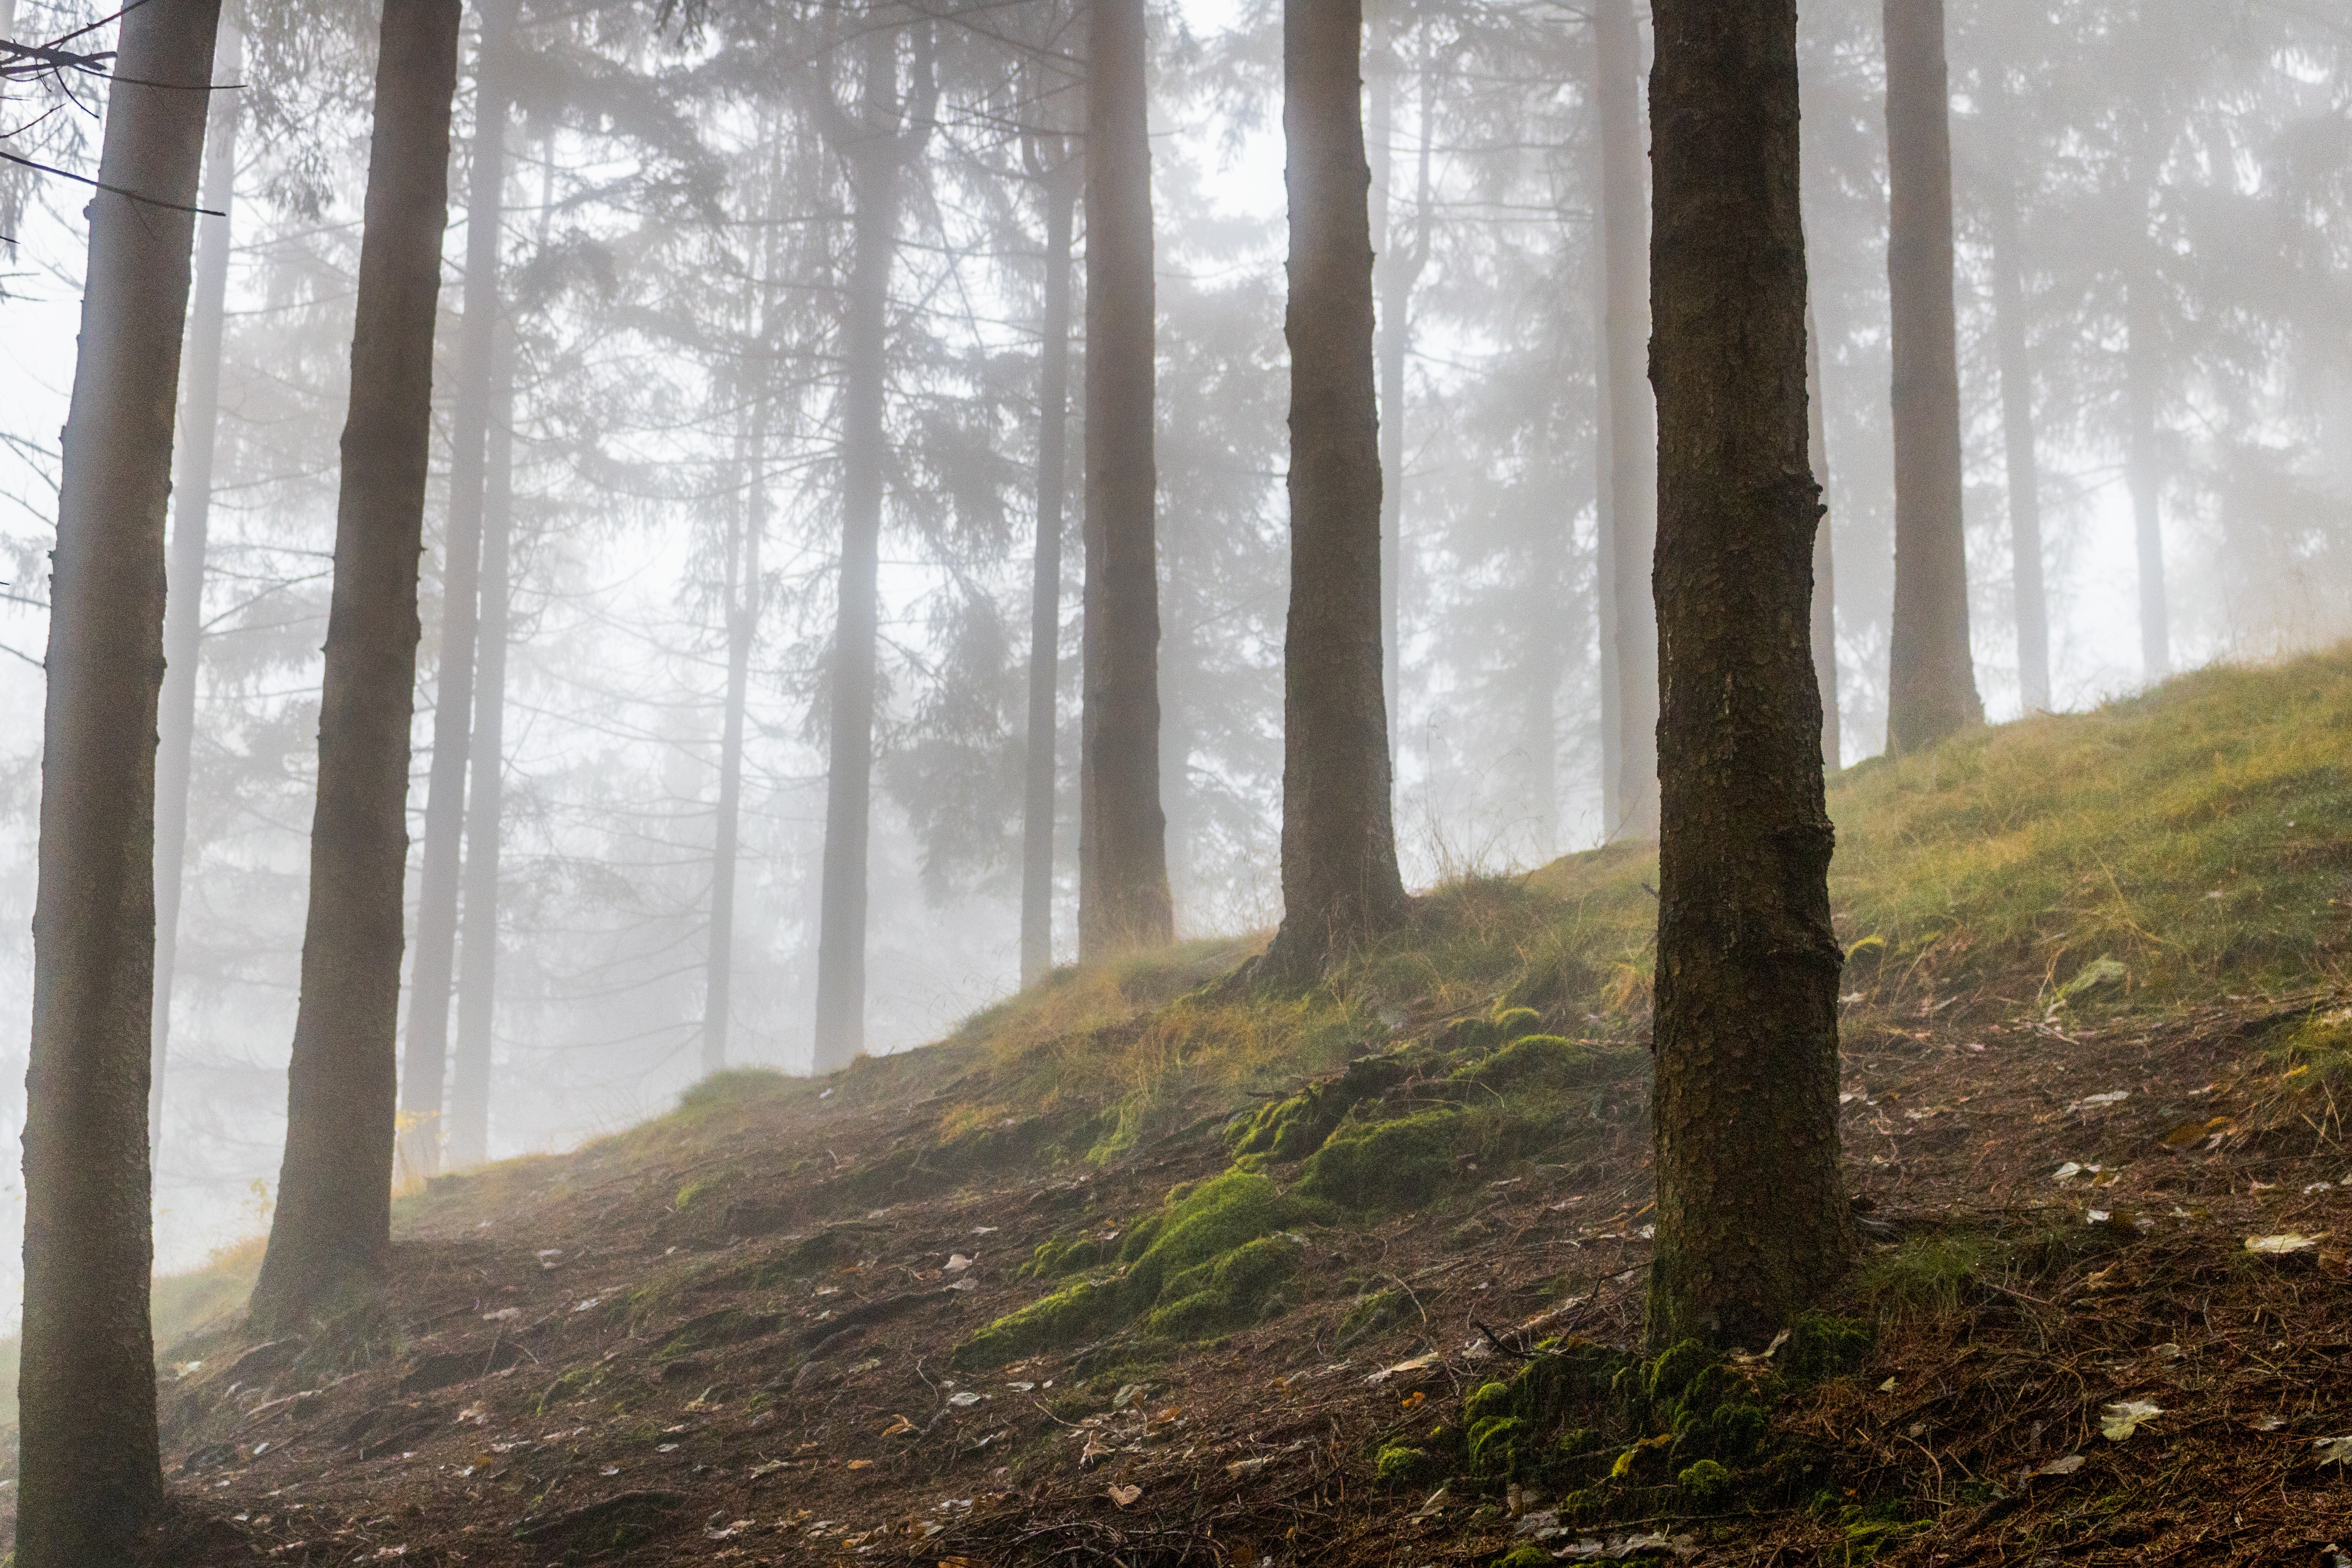
tree, nature, forest, wilderness, fog, mist, sunlight, morning, autumn, weather, woodland, habitat, ecosystem, old growth forest, natural environment, atmospheric phenomenon, woody plant, temperate coniferous forest